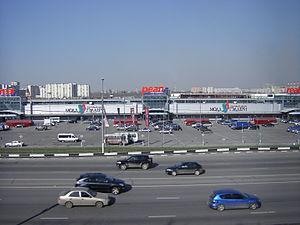
Real SB-Warenhaus GmbH, mieux connu sous le nom de Real est une chaîne d'hypermarchés allemande et appartient au groupe Metro.